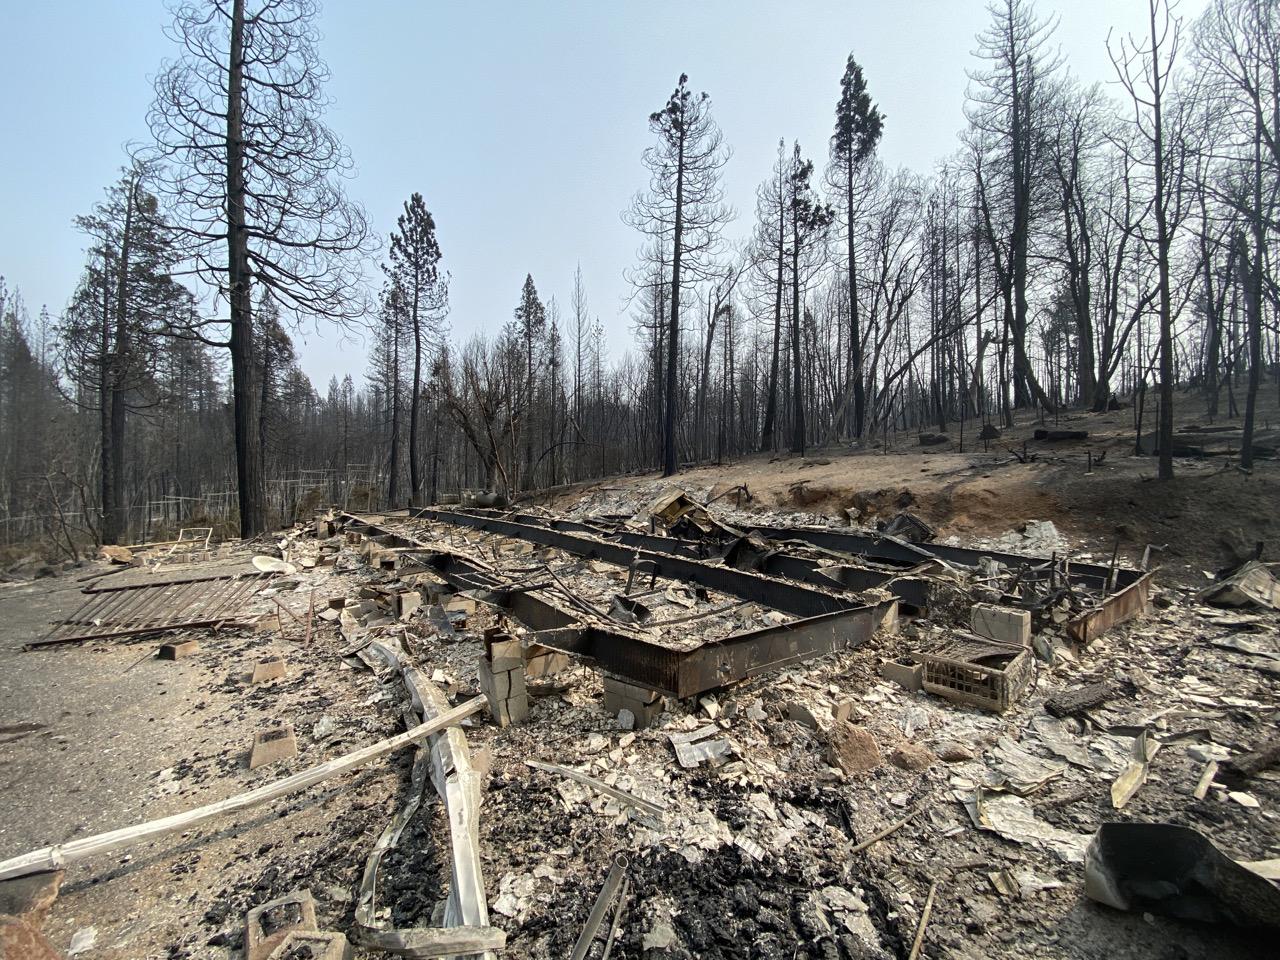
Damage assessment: destroyed